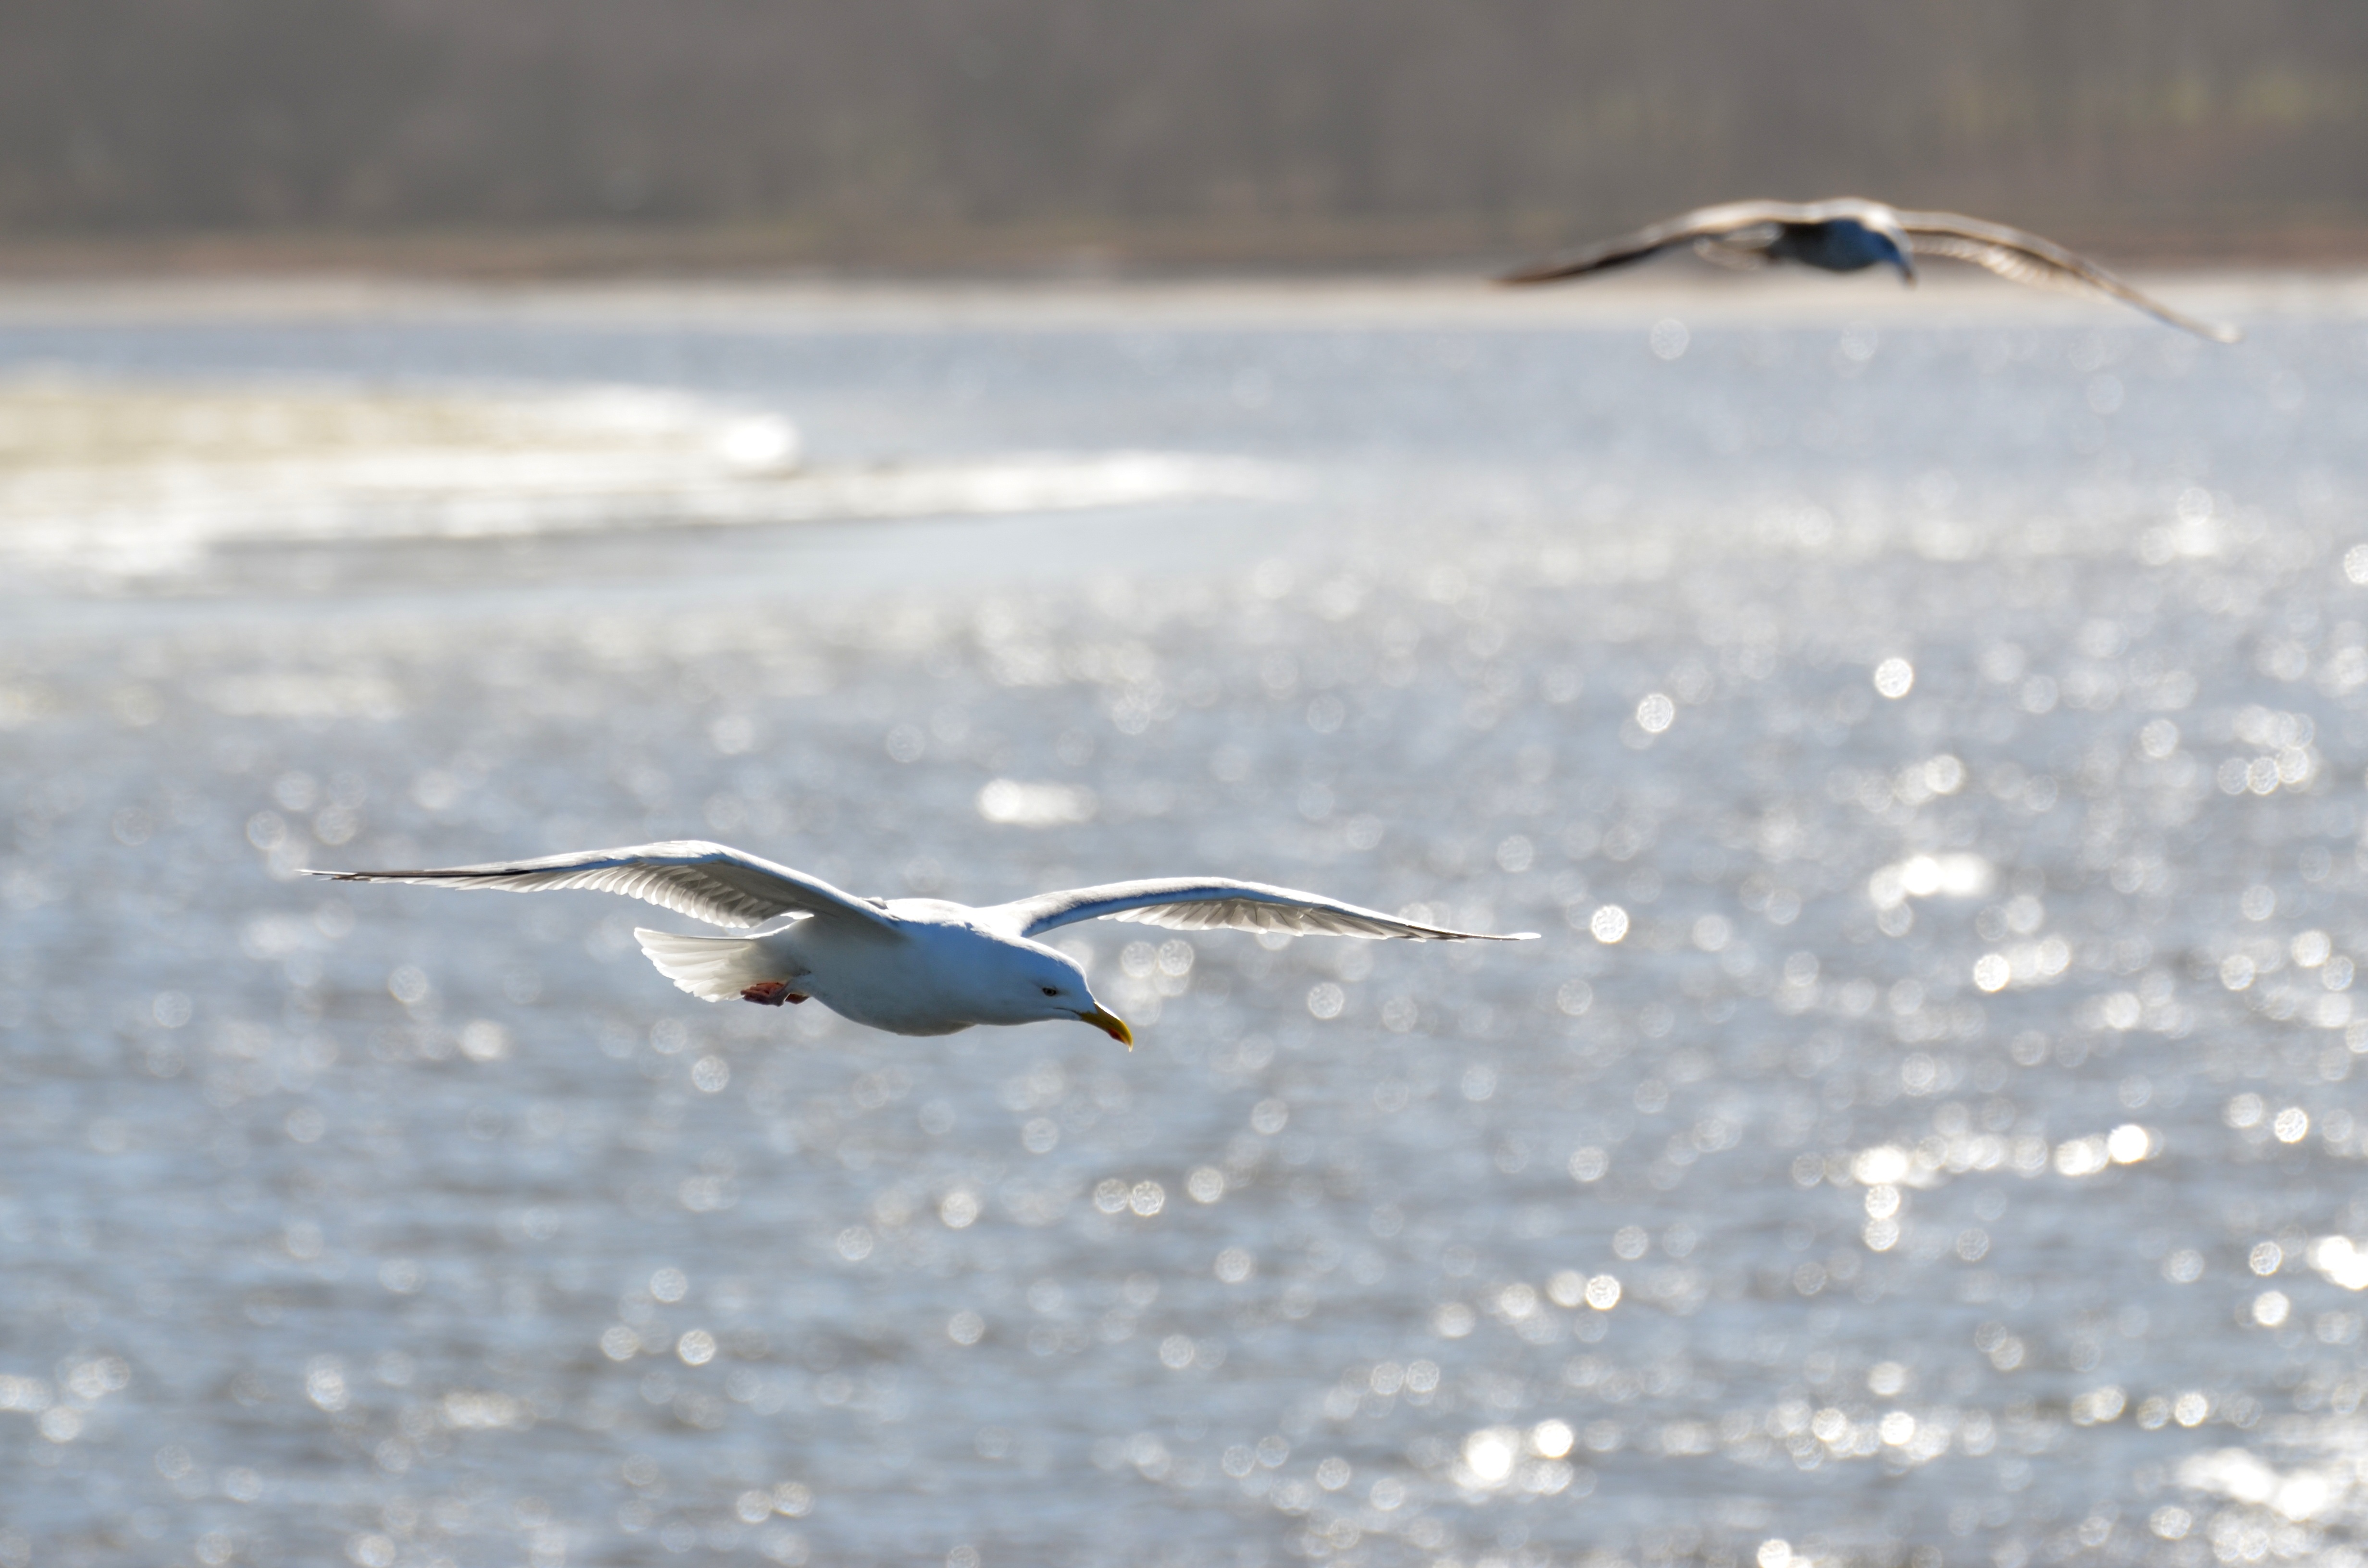
sea, coast, water, nature, ocean, bird, wing, animal, seabird, seagull, wildlife, gull, beak, flight, port, fauna, seagulls, vertebrate, maritime, water bird, shorebird, morning light, baltic sea, seevogel, charadriiformes